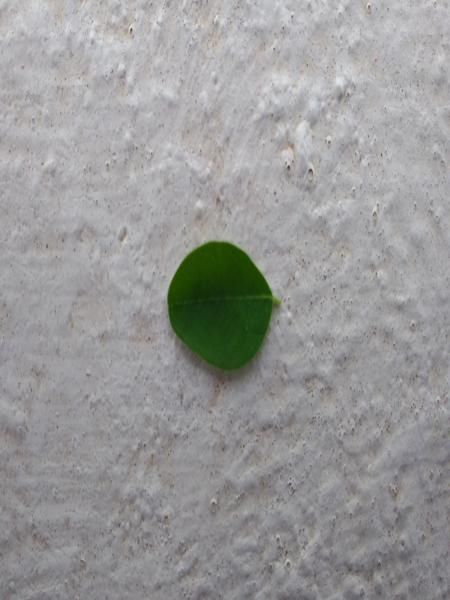
Plant: Drumstick